Spanish West Indies

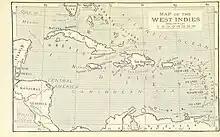
Map of the West Indies published in 1899

Below is a list of islands belonging geographically to the Greater and Lesser Antilles and that were under Spanish rule in various stages of history, until it became independent from Spain. Several islands which were previously largely under Spanish rule, but since they were passed into the domain of France, England or the Netherlands, are no longer considered part of the Spanish Caribbean.